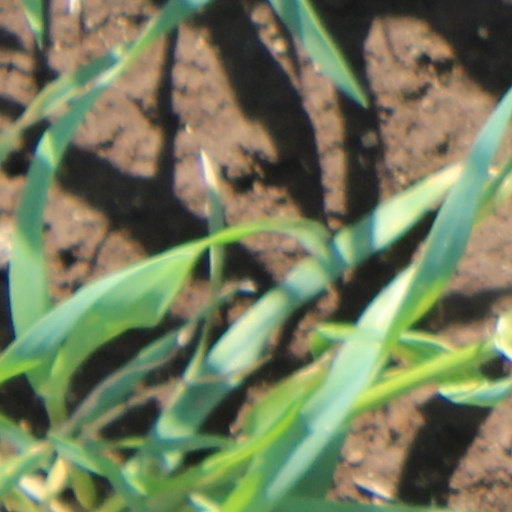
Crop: wheat